Mainie Jellett

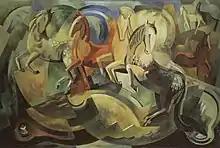
"Achill Horses", oil on canvas, 61 x 92 cm, 1939, National Gallery of Ireland

In 1923, she exhibited two cubist paintings at the Dublin Painters' Exhibition. The response was hostile, with the Irish Times publishing a photograph of one of the paintings and quoting their art critic as saying of them, 'to me they presented an insoluble puzzle'. The following year, she and Evie Hone had their first joint exhibition.